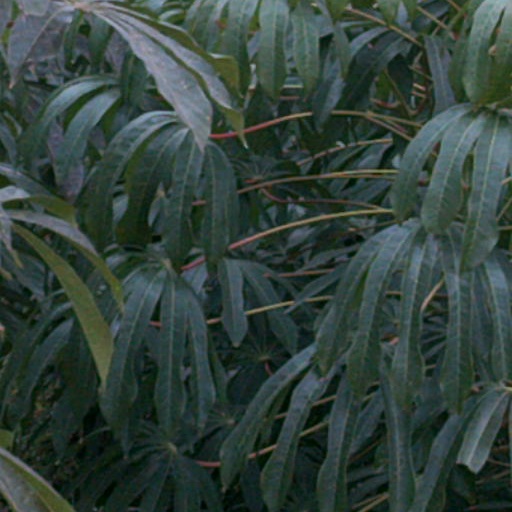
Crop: cassava